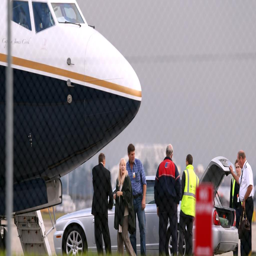
an unidentified couple board a private jet .